Portrait of Mlle Rachel

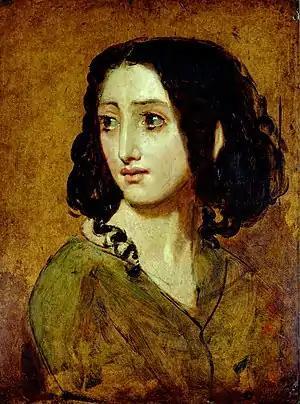
Crying woman

Portrait of Mlle Rachel is an oil painting on millboard by English artist William Etty, painted during the 1840s and currently in the York Art Gallery. It shows the tragic actress Élisa Rachel Félix, better known as Mademoiselle Rachel, at the time one of the most acclaimed actresses in France. The subject is not shown looking at the artist, but glancing anxiously out of the picture with tears in her eyes. The work was probably painted during one of Rachel's tours of London in the 1840s. It appears unfinished, suggesting that it was painted in a single sitting and Rachel did not return to give Etty the opportunity to complete it.